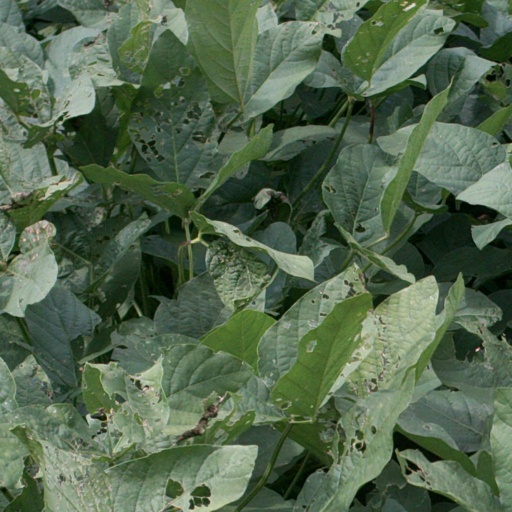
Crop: soybean